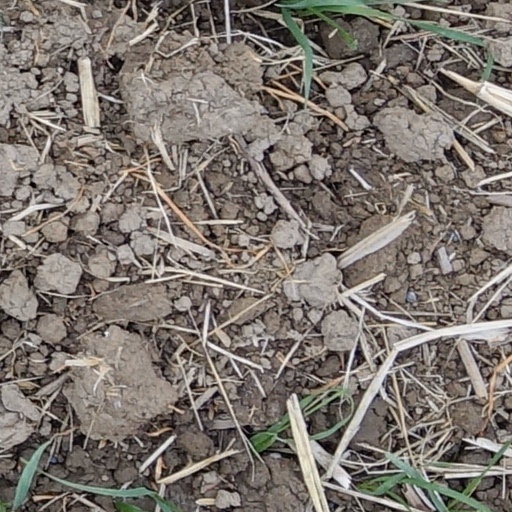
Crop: wheat